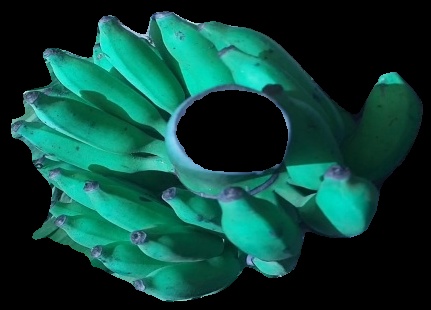
Variety: elakki-bale
Grade: grade3